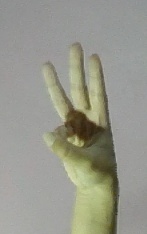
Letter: thaa